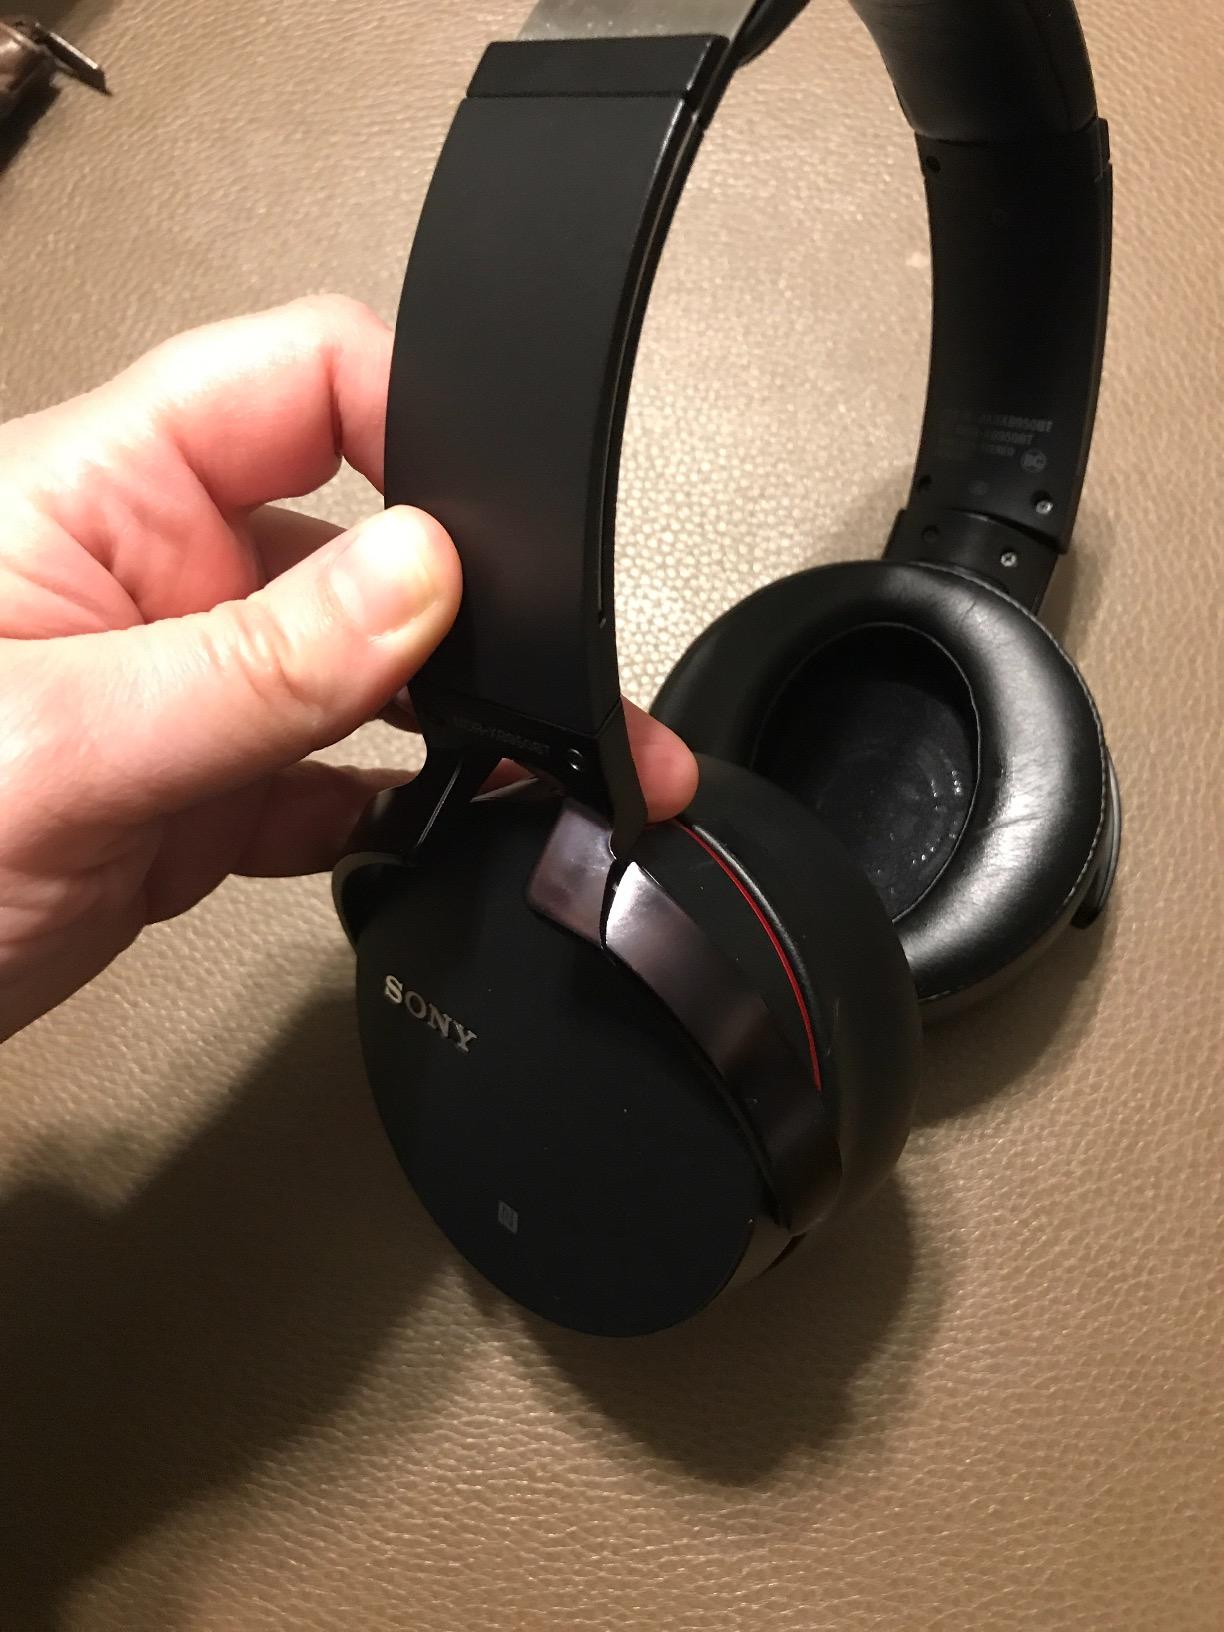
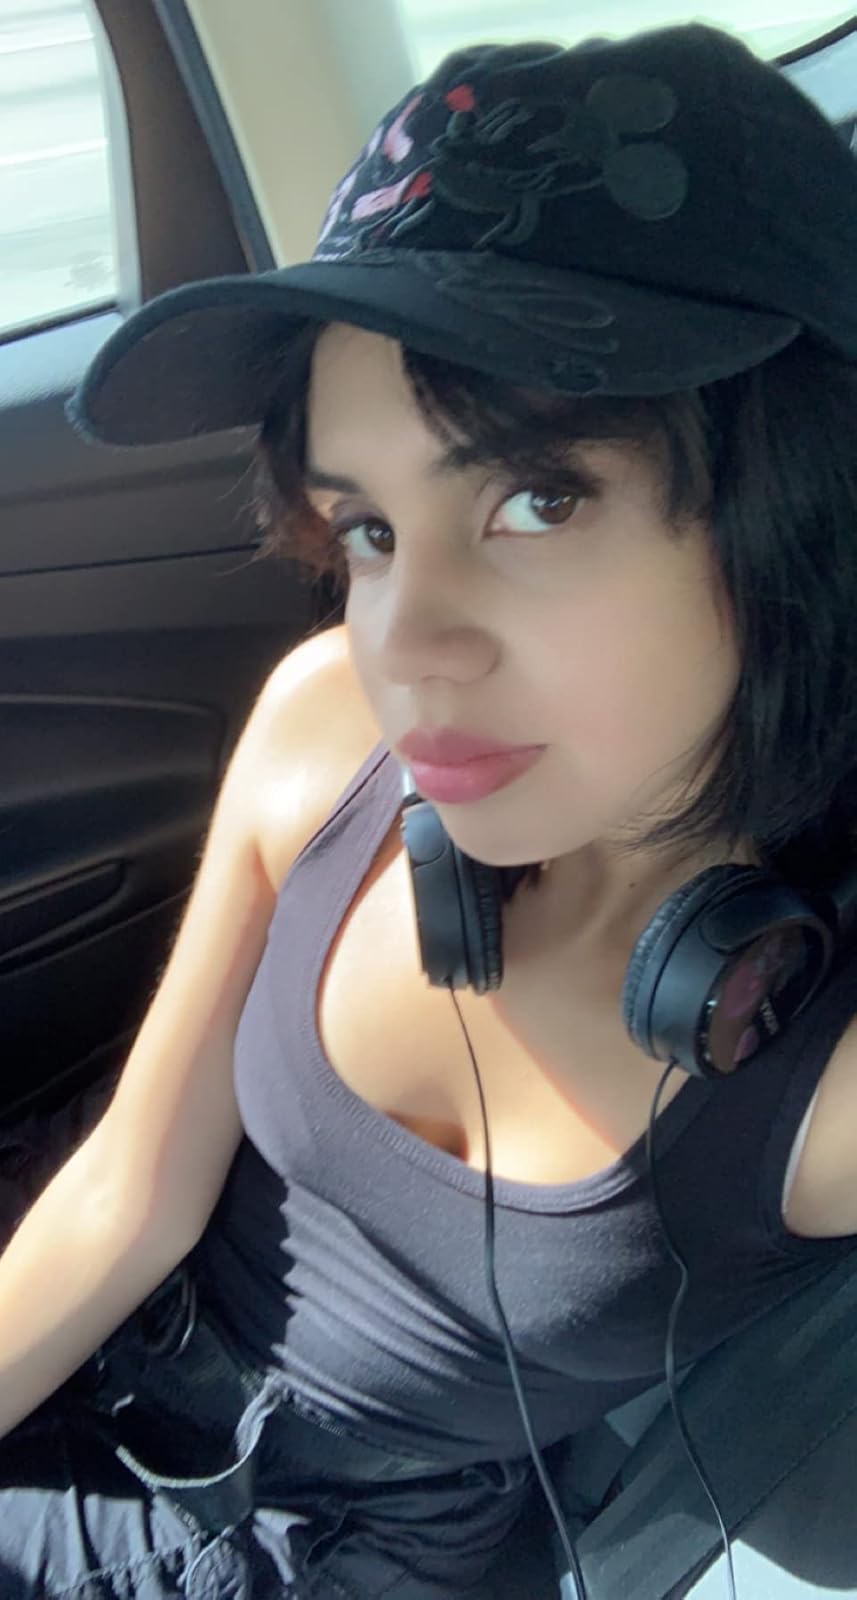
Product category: headphones
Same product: no